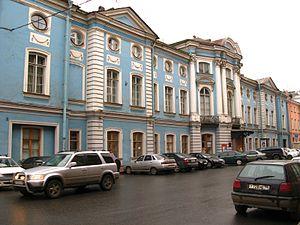
Le Palais Chouvalov à Saint-Pétersbourg est un palais de style baroque élisabéthain. Situé à Saint-Pétersbourg au coin de la rue italienne et de la Rue Sadovaïa, il est l'un des nombreux palais appartenant à la famille Chouvalov de la ville.